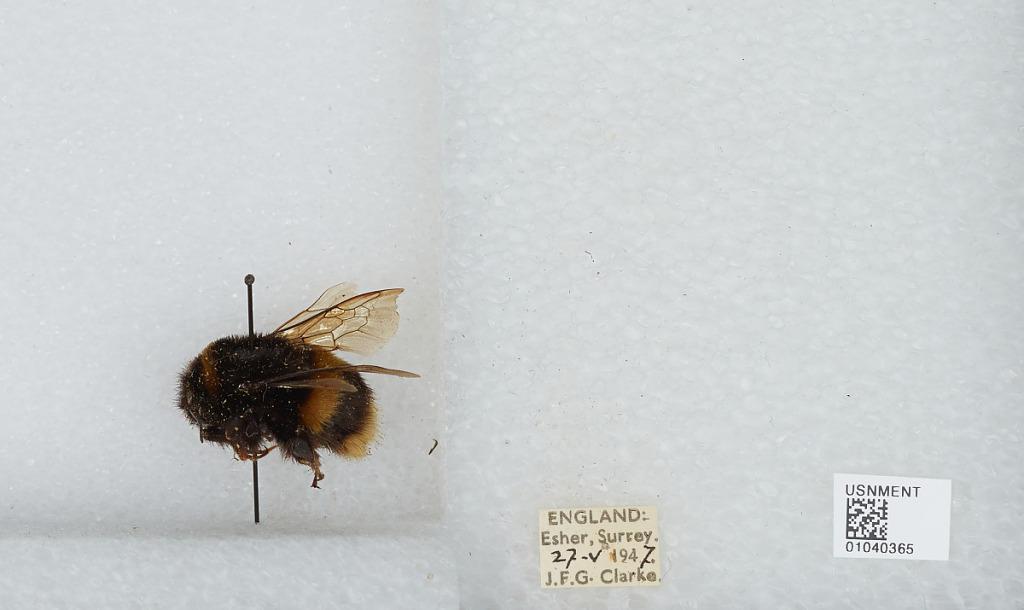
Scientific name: Bombus (Bombus) terrestris audax Harris
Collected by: J. Clarke
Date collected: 1947-5-27
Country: United Kingdom
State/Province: England
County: Surrey
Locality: Esher
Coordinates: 51.3691, -0.365